South Portland Street Suspension Bridge

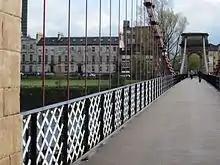
View looking south on the bridge, showing cables

The South Portland Street Suspension Bridge is a suspension-type footbridge across the River Clyde in Glasgow, Scotland linking the City Centre on the north side to the Laurieston and Gorbals districts on the south side.